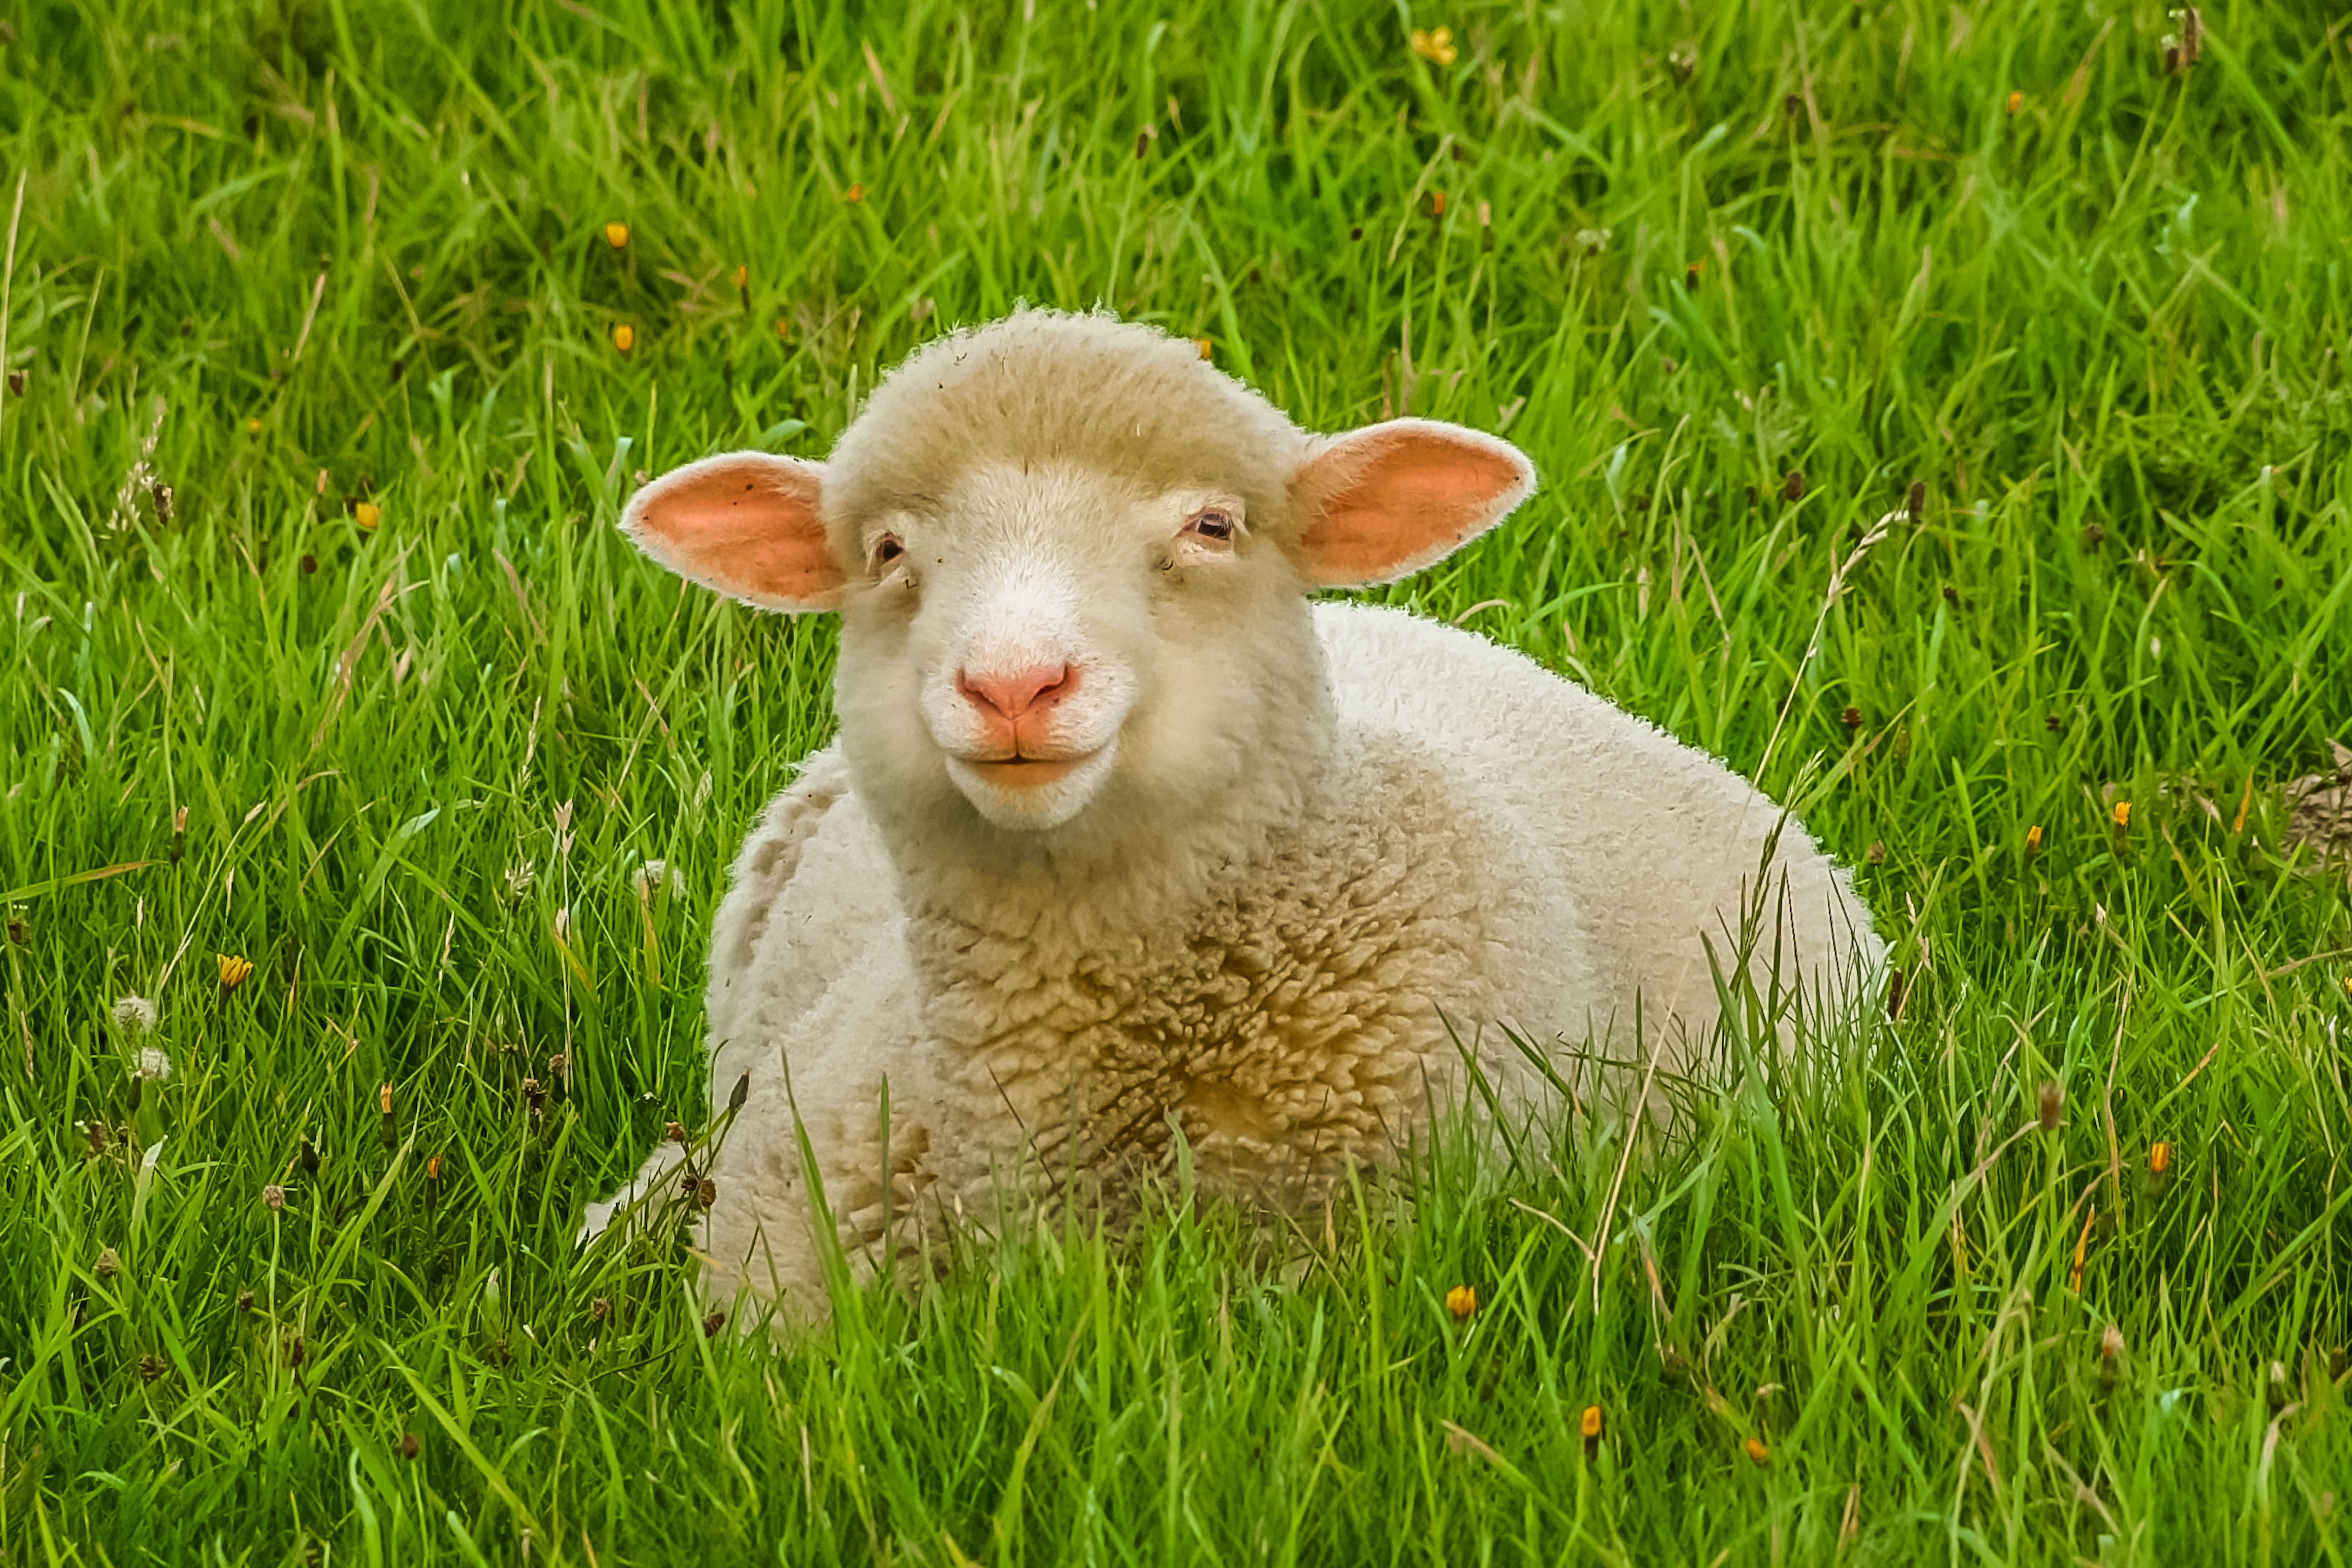
grass, field, meadow, prairie, animal, pasture, grazing, sheep, mammal, fauna, grassland, vertebrate, sheeps, priroda, cow goat family